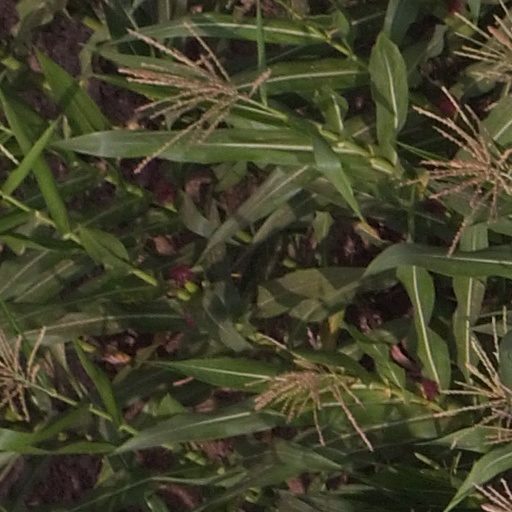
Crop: maize; corn